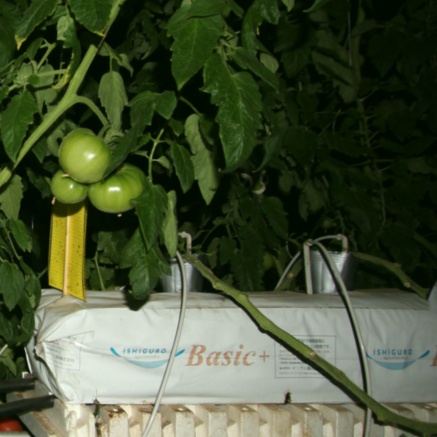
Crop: tomato